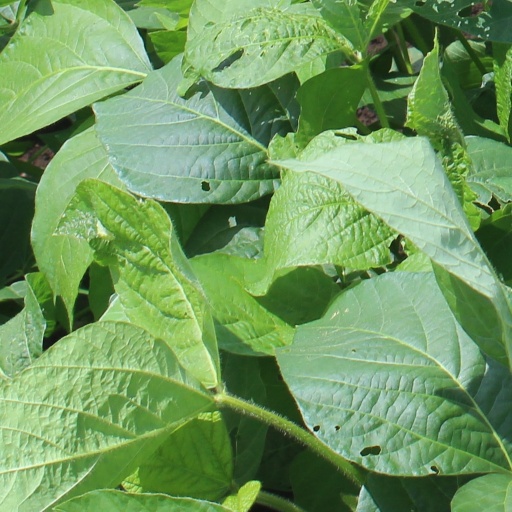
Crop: soybean